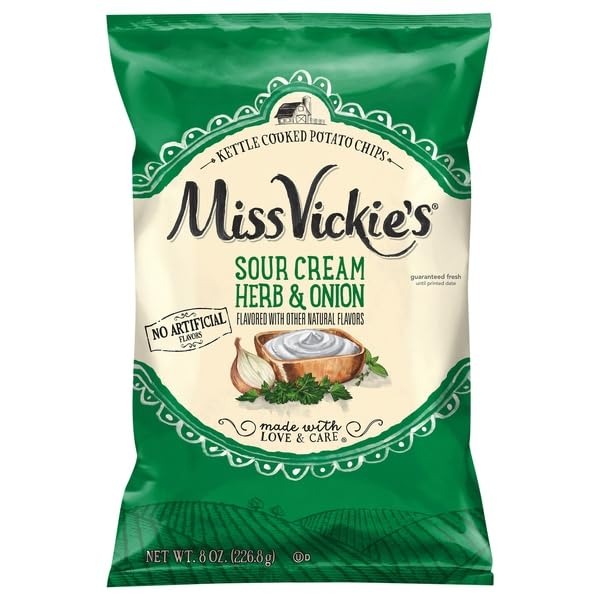
Item Name: Frito Lay, Miss Vickie'S Potato Chips Sour Cream Herb & Onion Kettle Cooked, 8 Ounce
Product Description: potato chips and crisps
Value: 8.0
Unit: Ounce

Price: 4.34